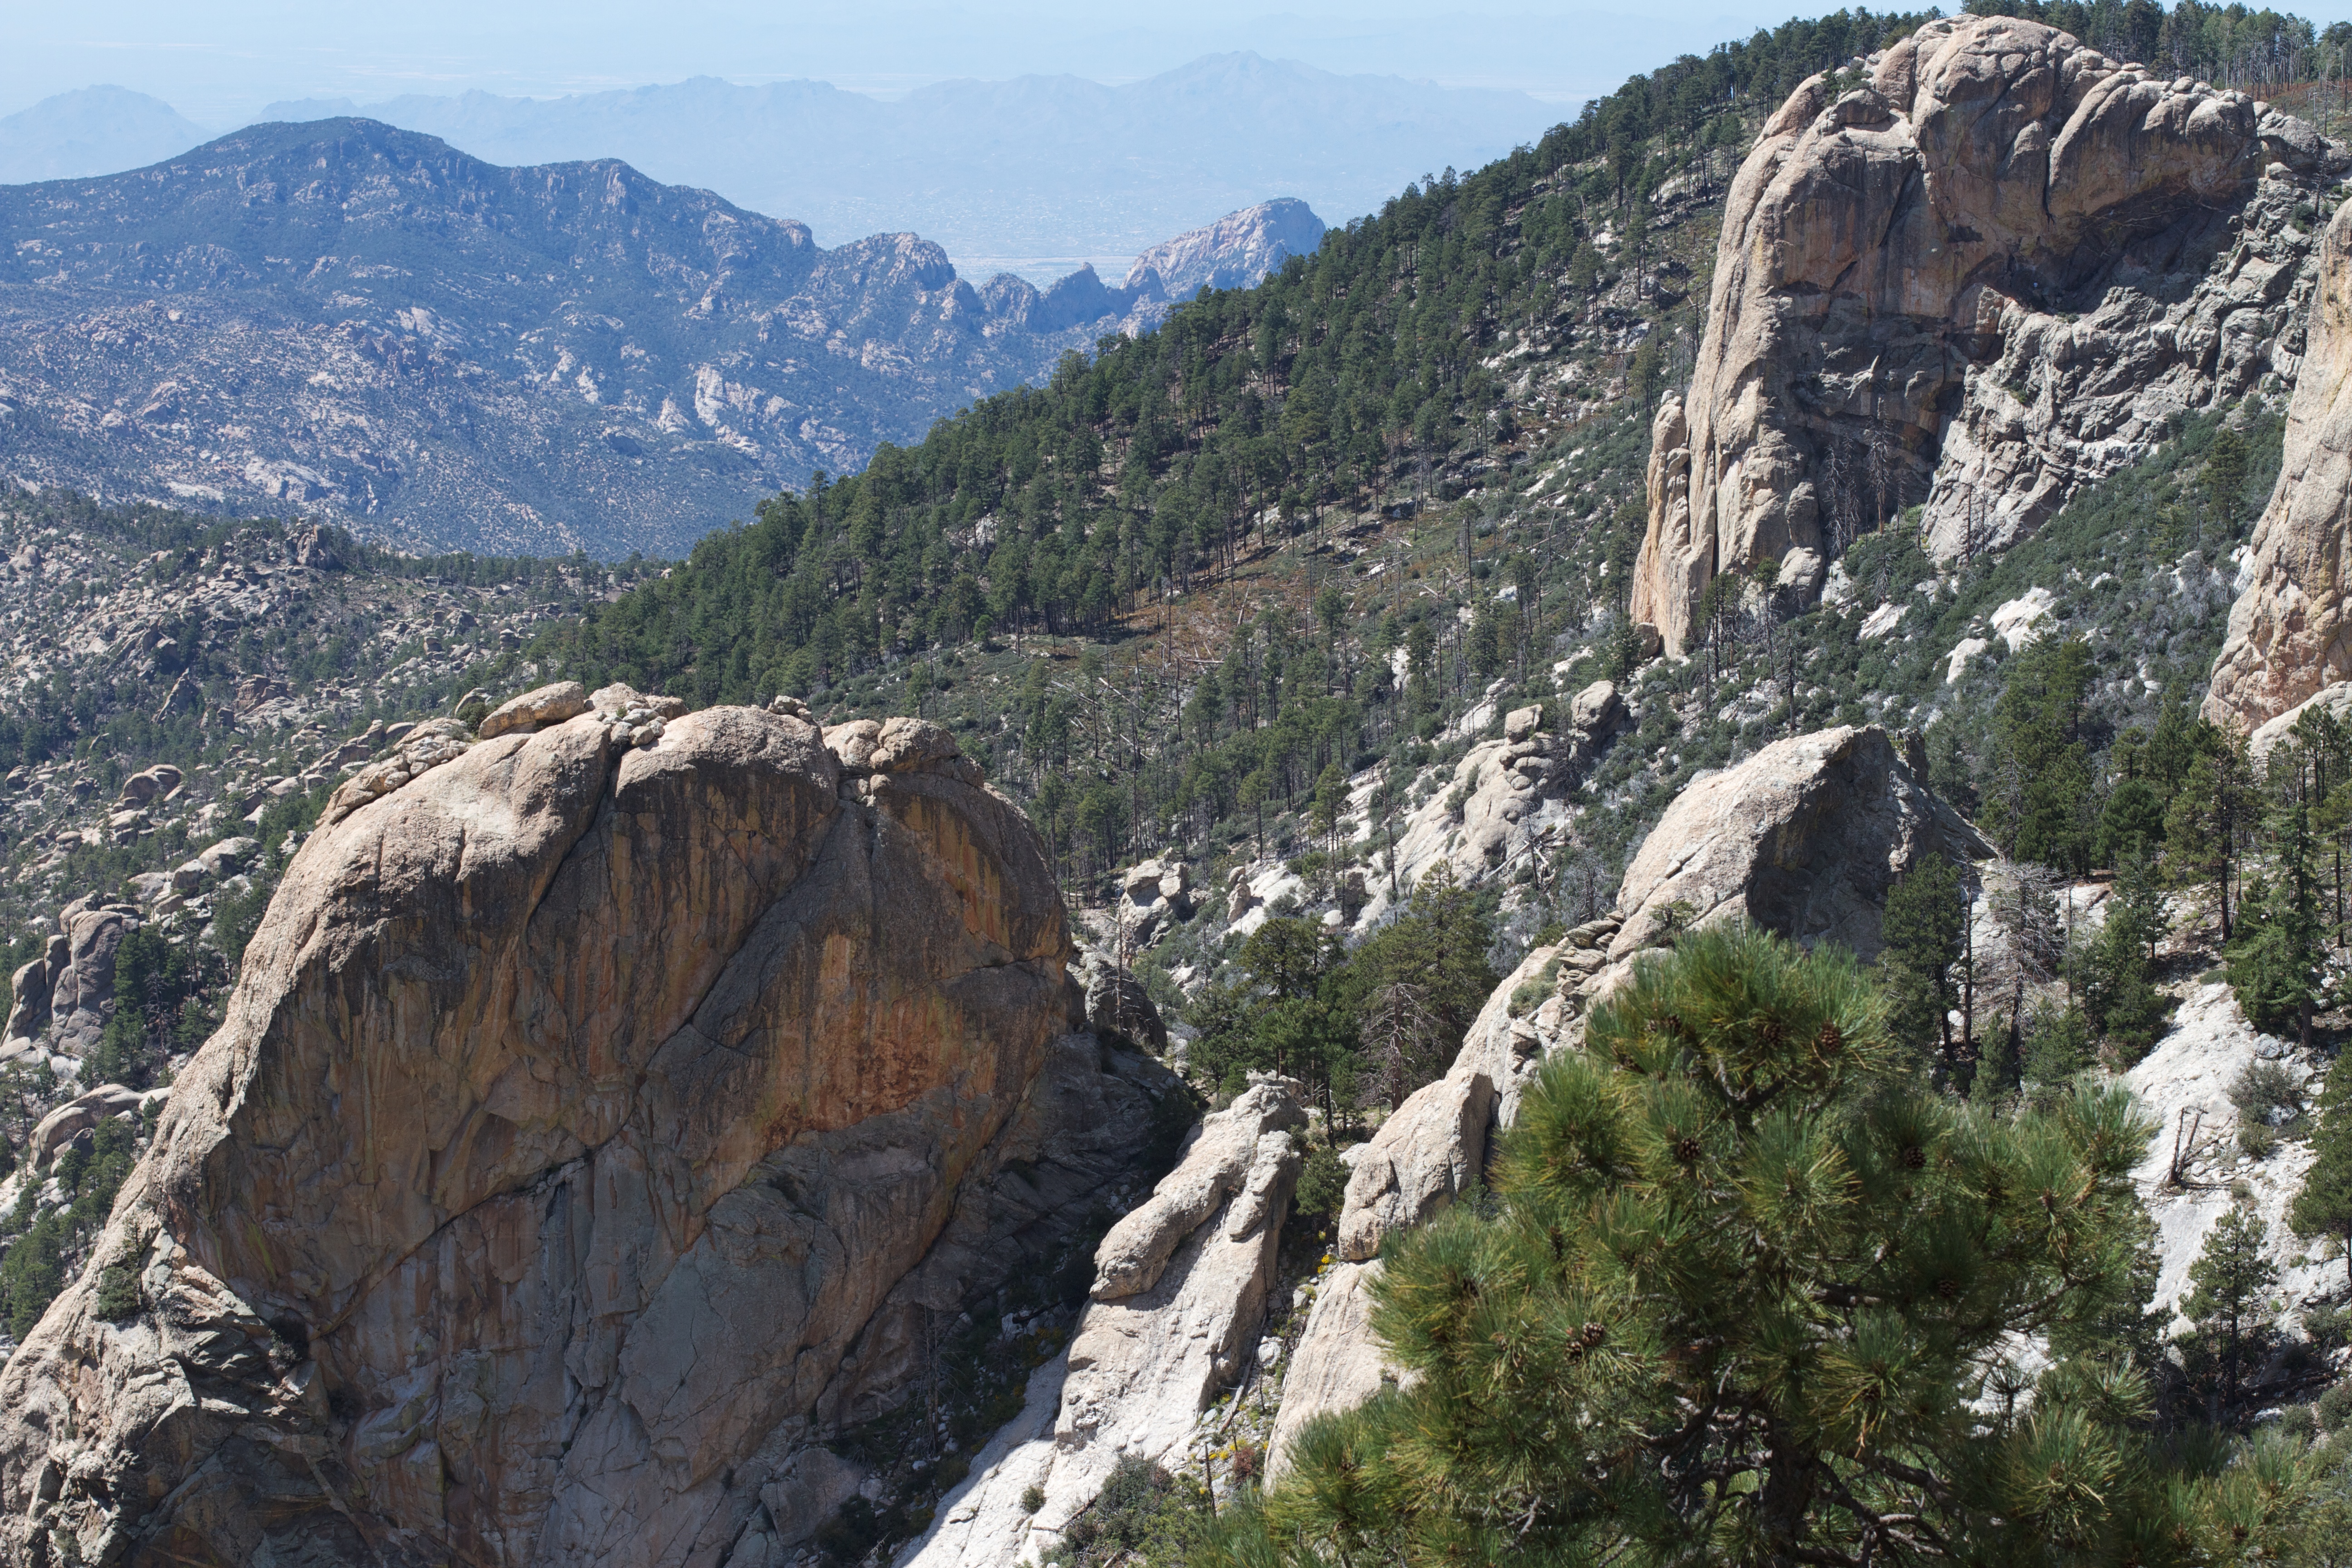
wilderness, walking, mountain, hiking, trail, adventure, valley, mountain range, formation, cliff, terrain, ridge, summit, geology, alps, ravine, plateau, cirque, wadi, landform, mountain pass, mountainous landforms, geological phenomenon